Ma Buqing

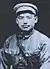

Ma Buqing (1901–1977) (Xiao'erjing: ) was a prominent Ma clique warlord in China during the Republic of China era, controlling armies in the province of Qinghai.